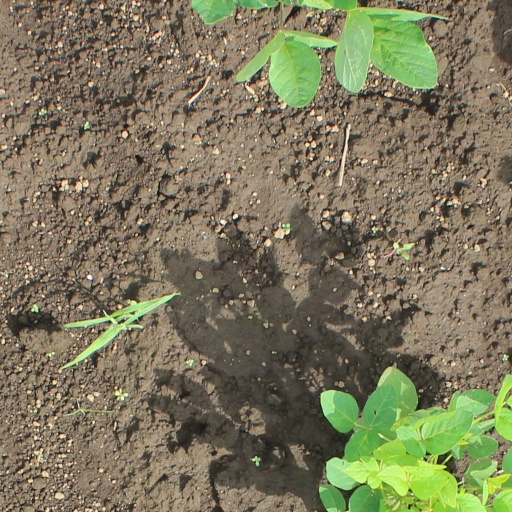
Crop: soybean